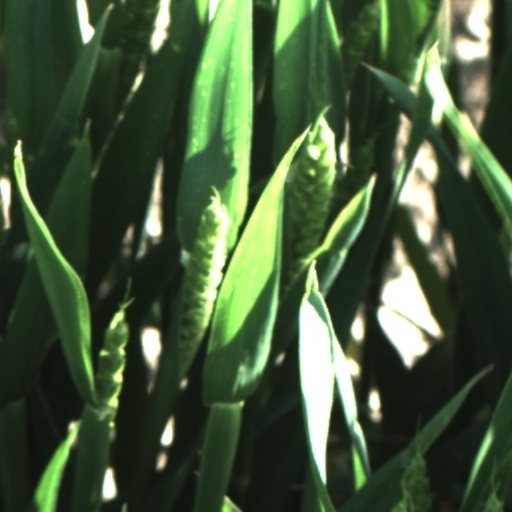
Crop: wheat